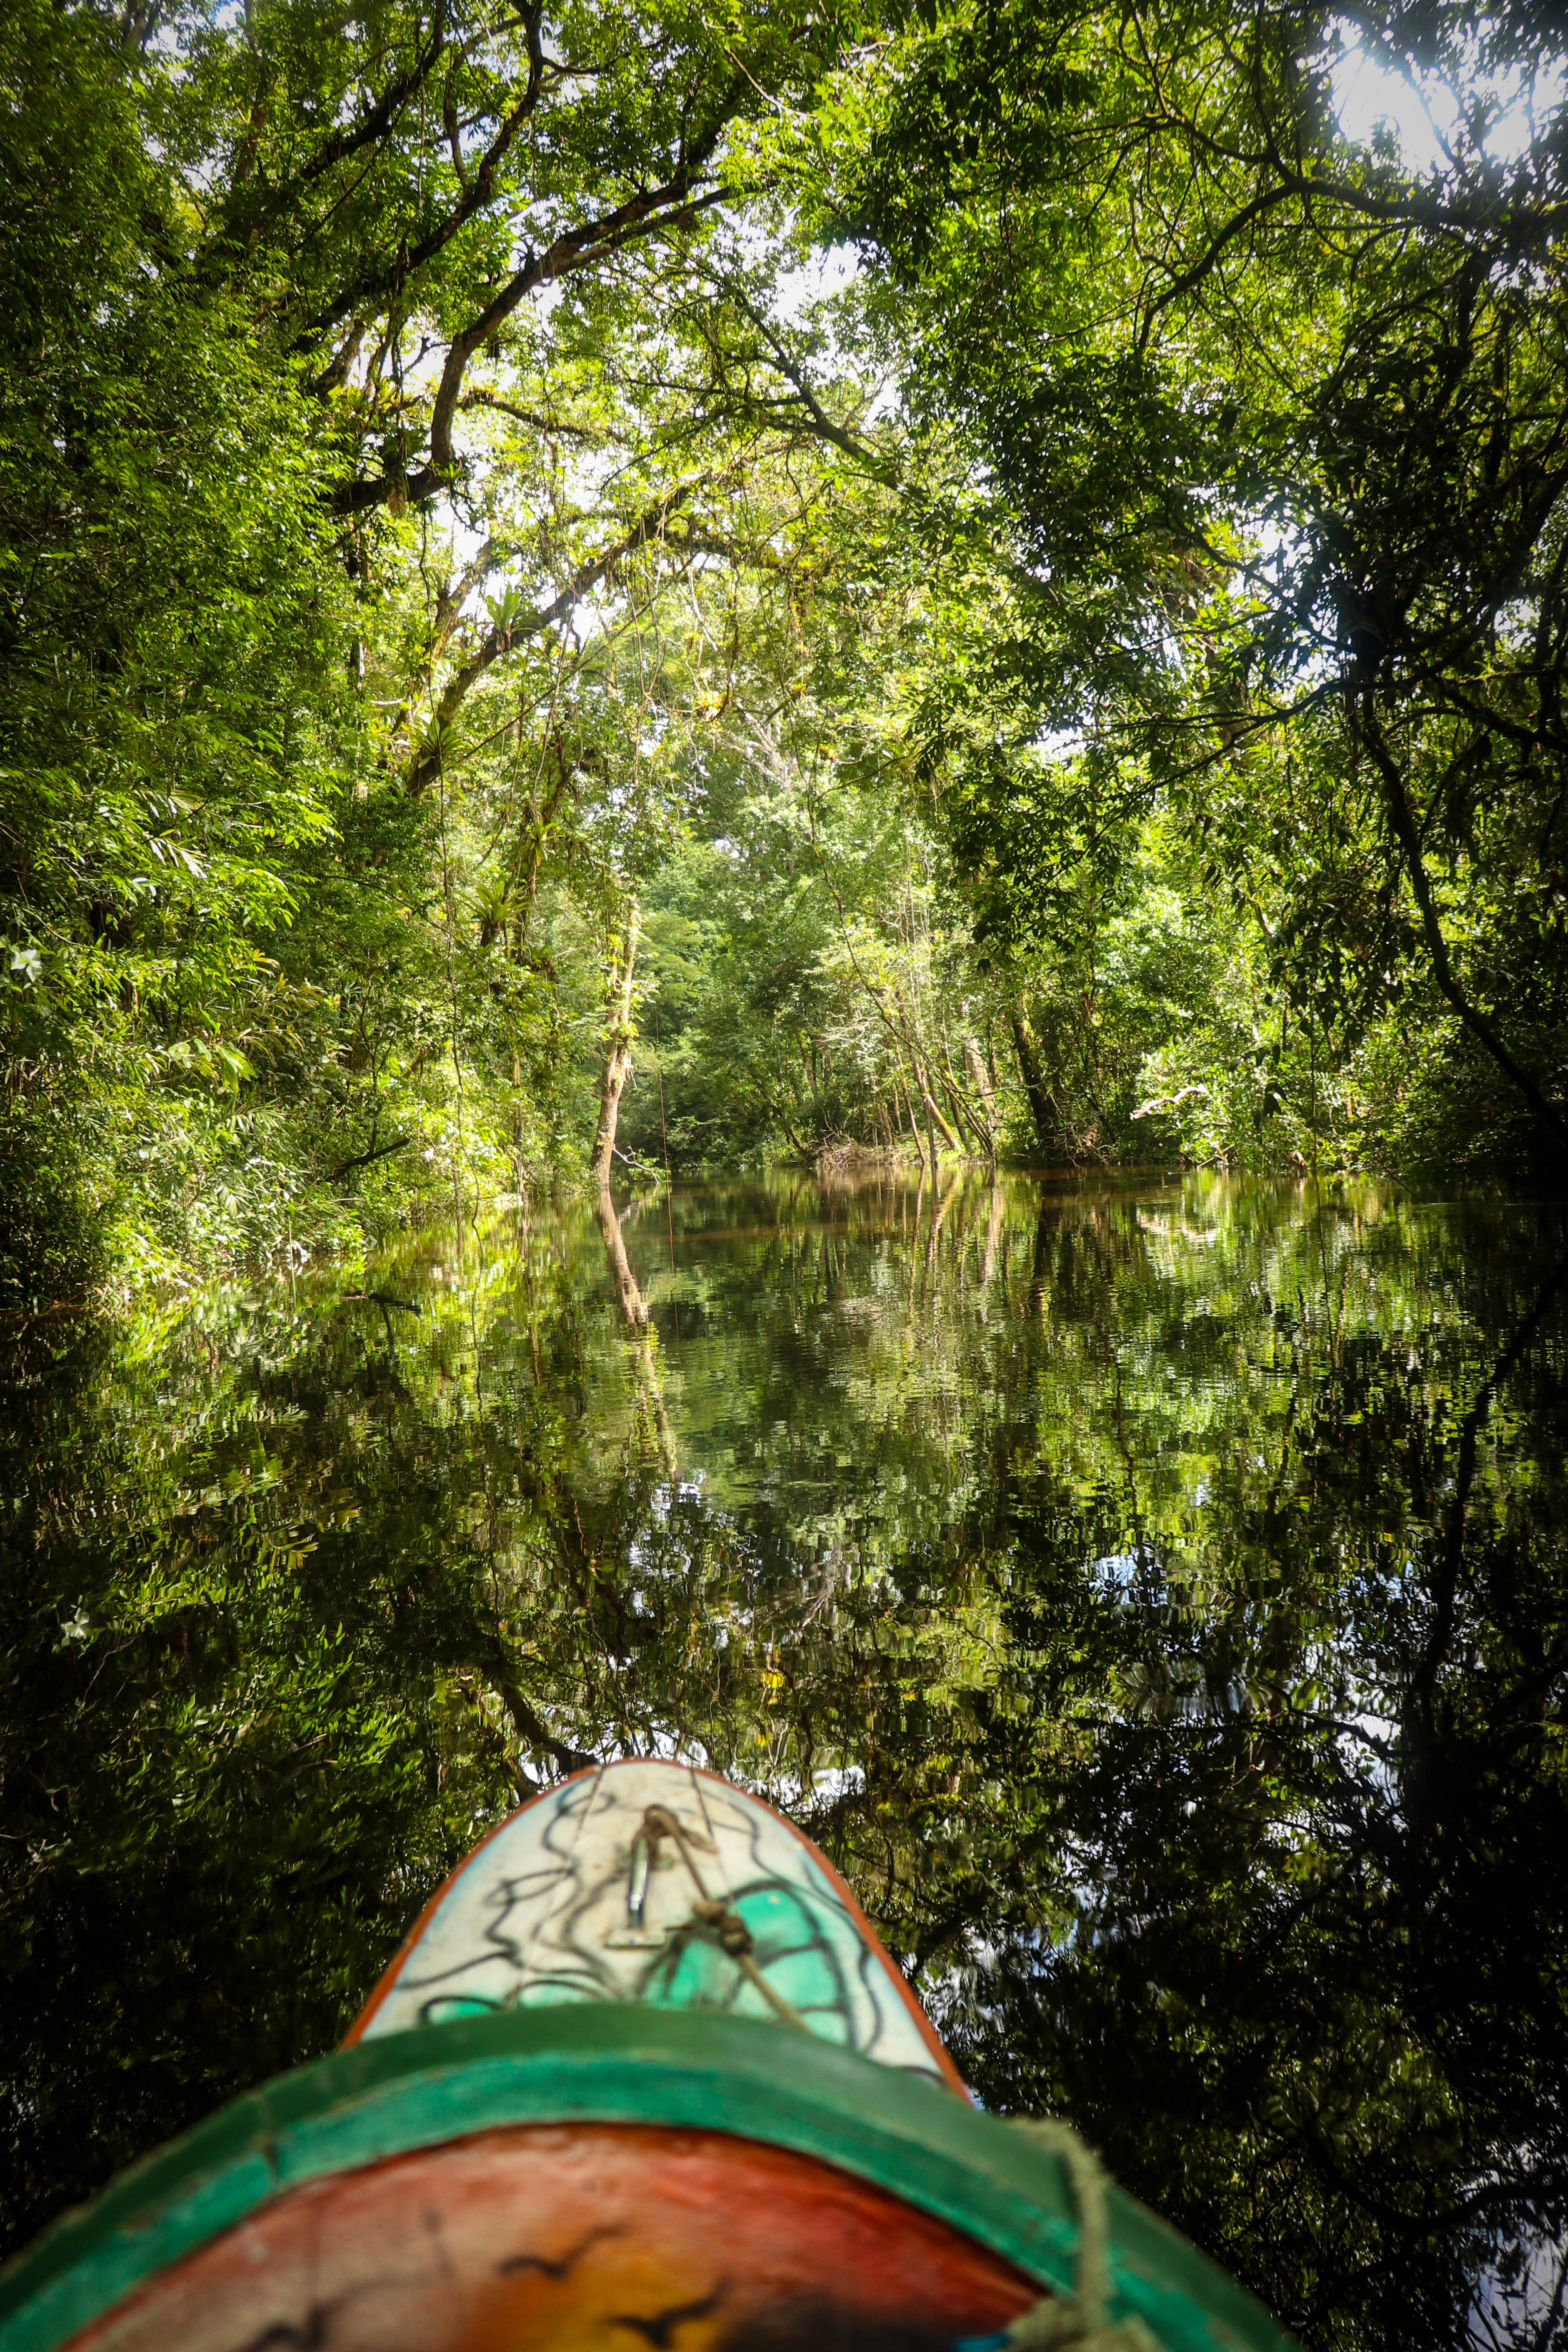
natural, green, tree, natural environment, vegetation, forest, jungle, woody plant, leaf, botany, plant, rainforest, grass, sunlight, woodland, architecture, leisure, branch, vacation, trunk, old growth forest, vehicle, tourism